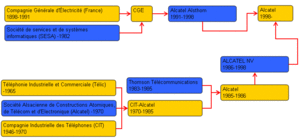
Alcatel était une entreprise française spécialisée dans le secteur des télécommunications. Elle fusionne avec Lucent Technologies au mois de décembre 2006 pour devenir « Alcatel-Lucent ». Alcatel-Lucent est rachetée par Nokia en 2015 et n'a plus d'existence propre en 2016.